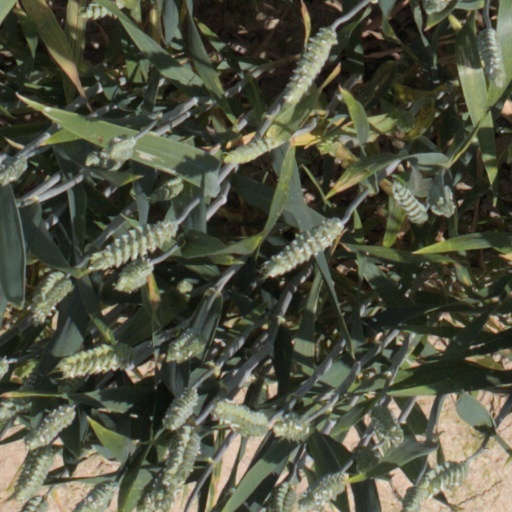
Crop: wheat